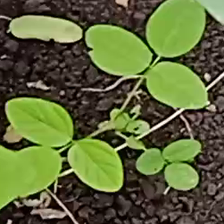
Weed species: Asian_Pigeonwings_(Clitoria Ternatea)